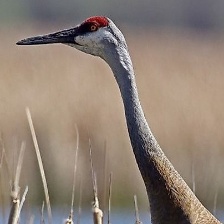
Species: SANDHILL CRANE
Scientific name: GRUS CANADENSIS
ImageNet parent category: crane